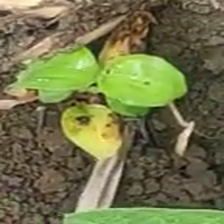
Weed species: Kena_(Commplina_benghalensio)